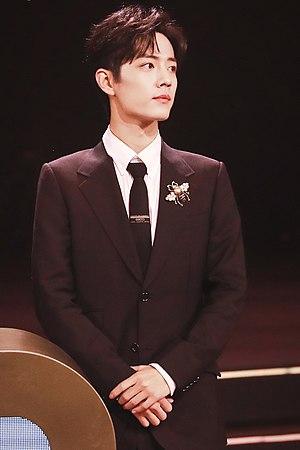
Xiao Zhan, né le 5 octobre 1991, est un acteur et chanteur chinois. Membre du boys band chinois X Nine depuis 2015, Xiao s'est fait connaître en tant qu'acteur en Chine par ses rôles dans les drames Oh! My Emperor et The Untamed.